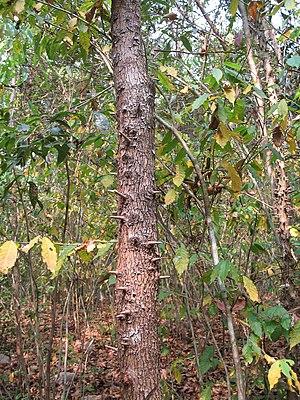
Cratoxylum formosum le tronc épineux en forêt sèche Laos